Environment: real
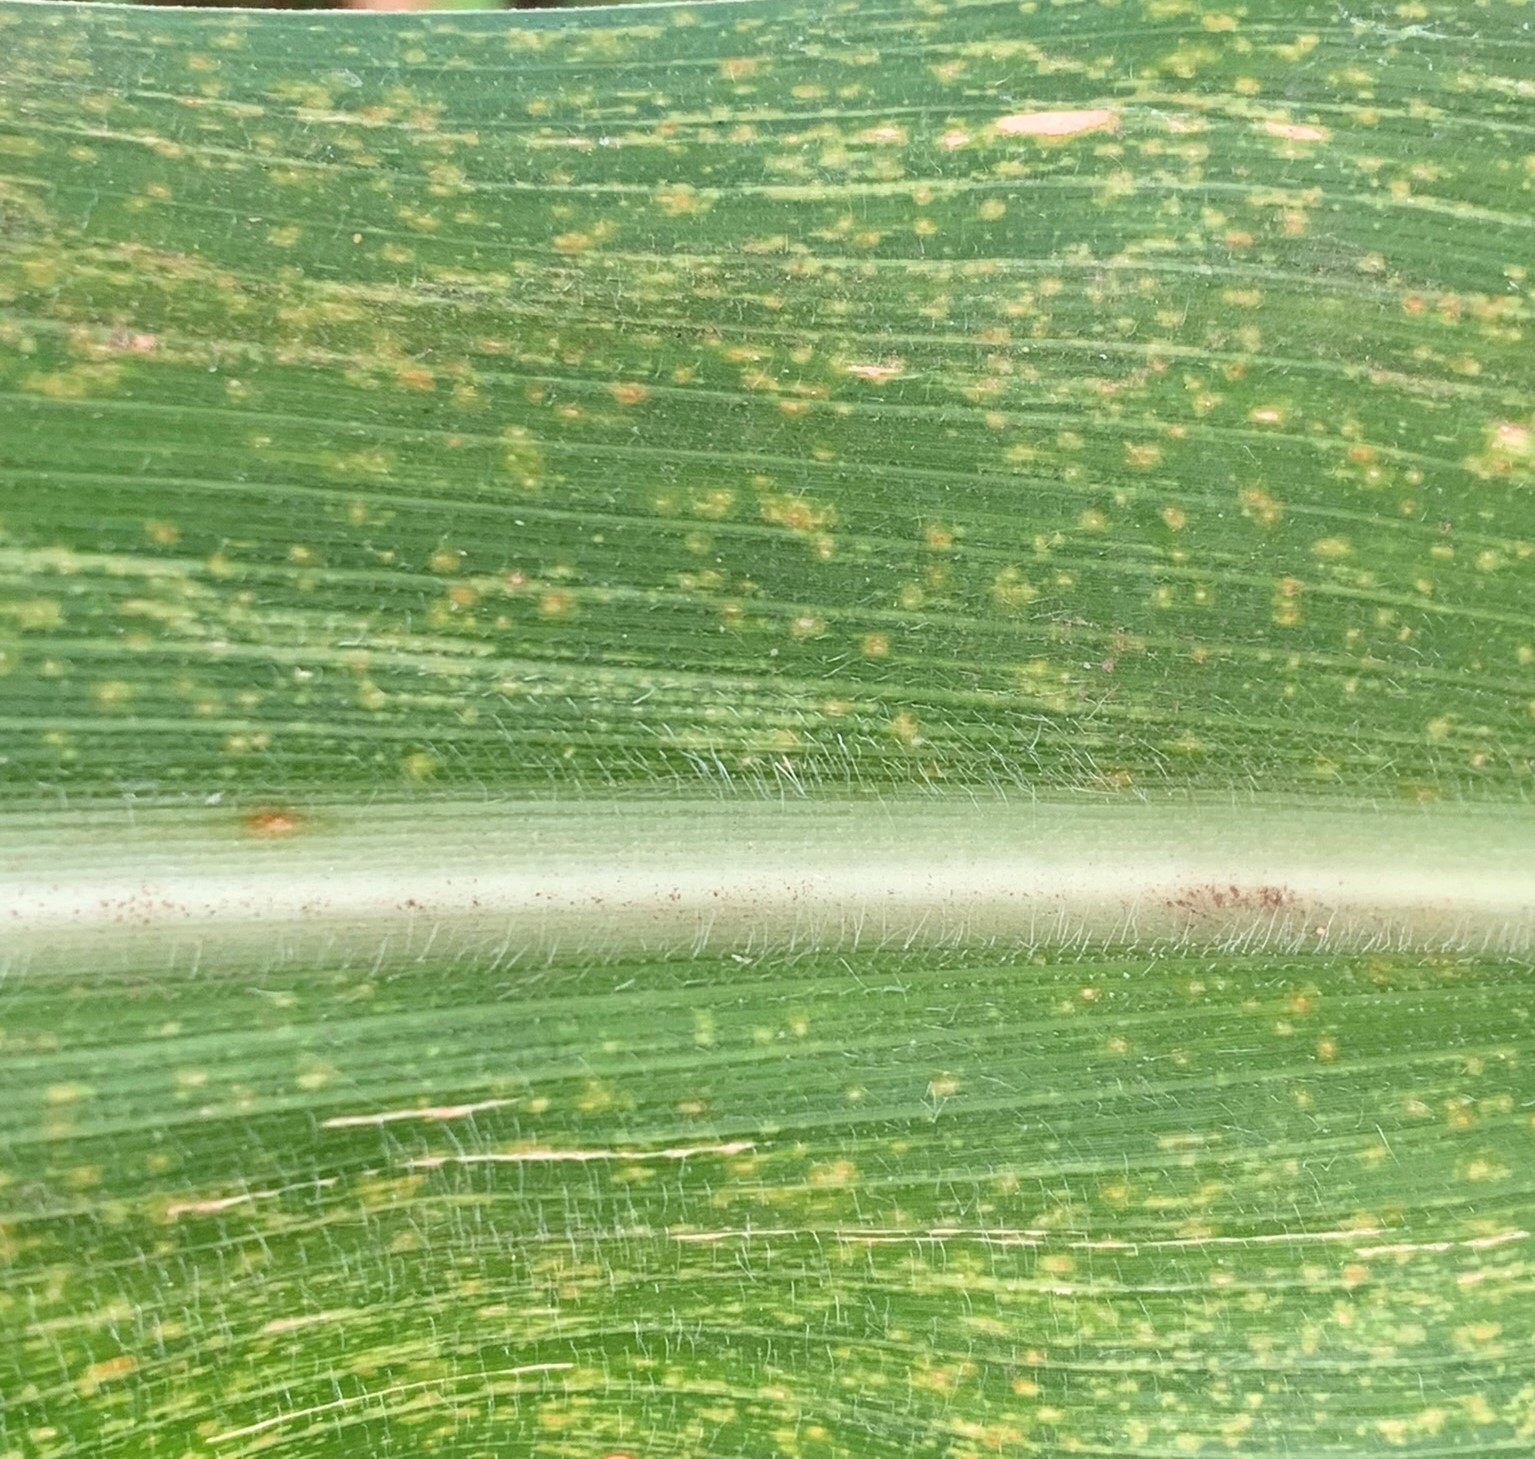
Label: lethal_necrosis